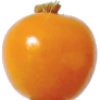
Label: Physalis 1